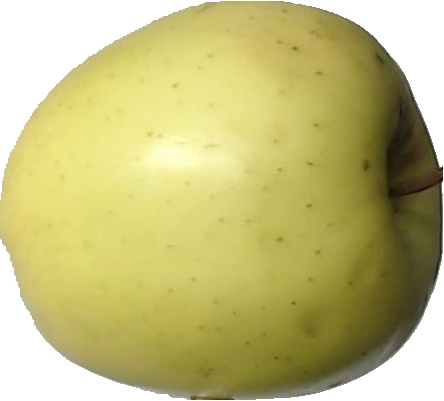
Label: apple_golden_2